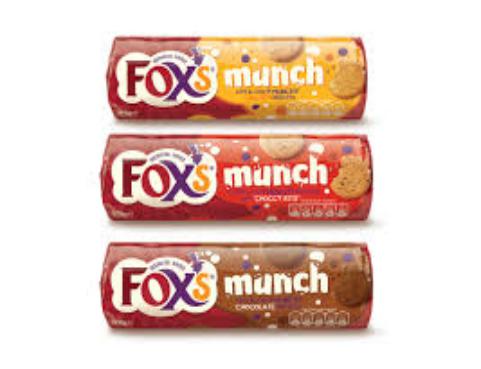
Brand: Fox's Biscuits
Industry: Food